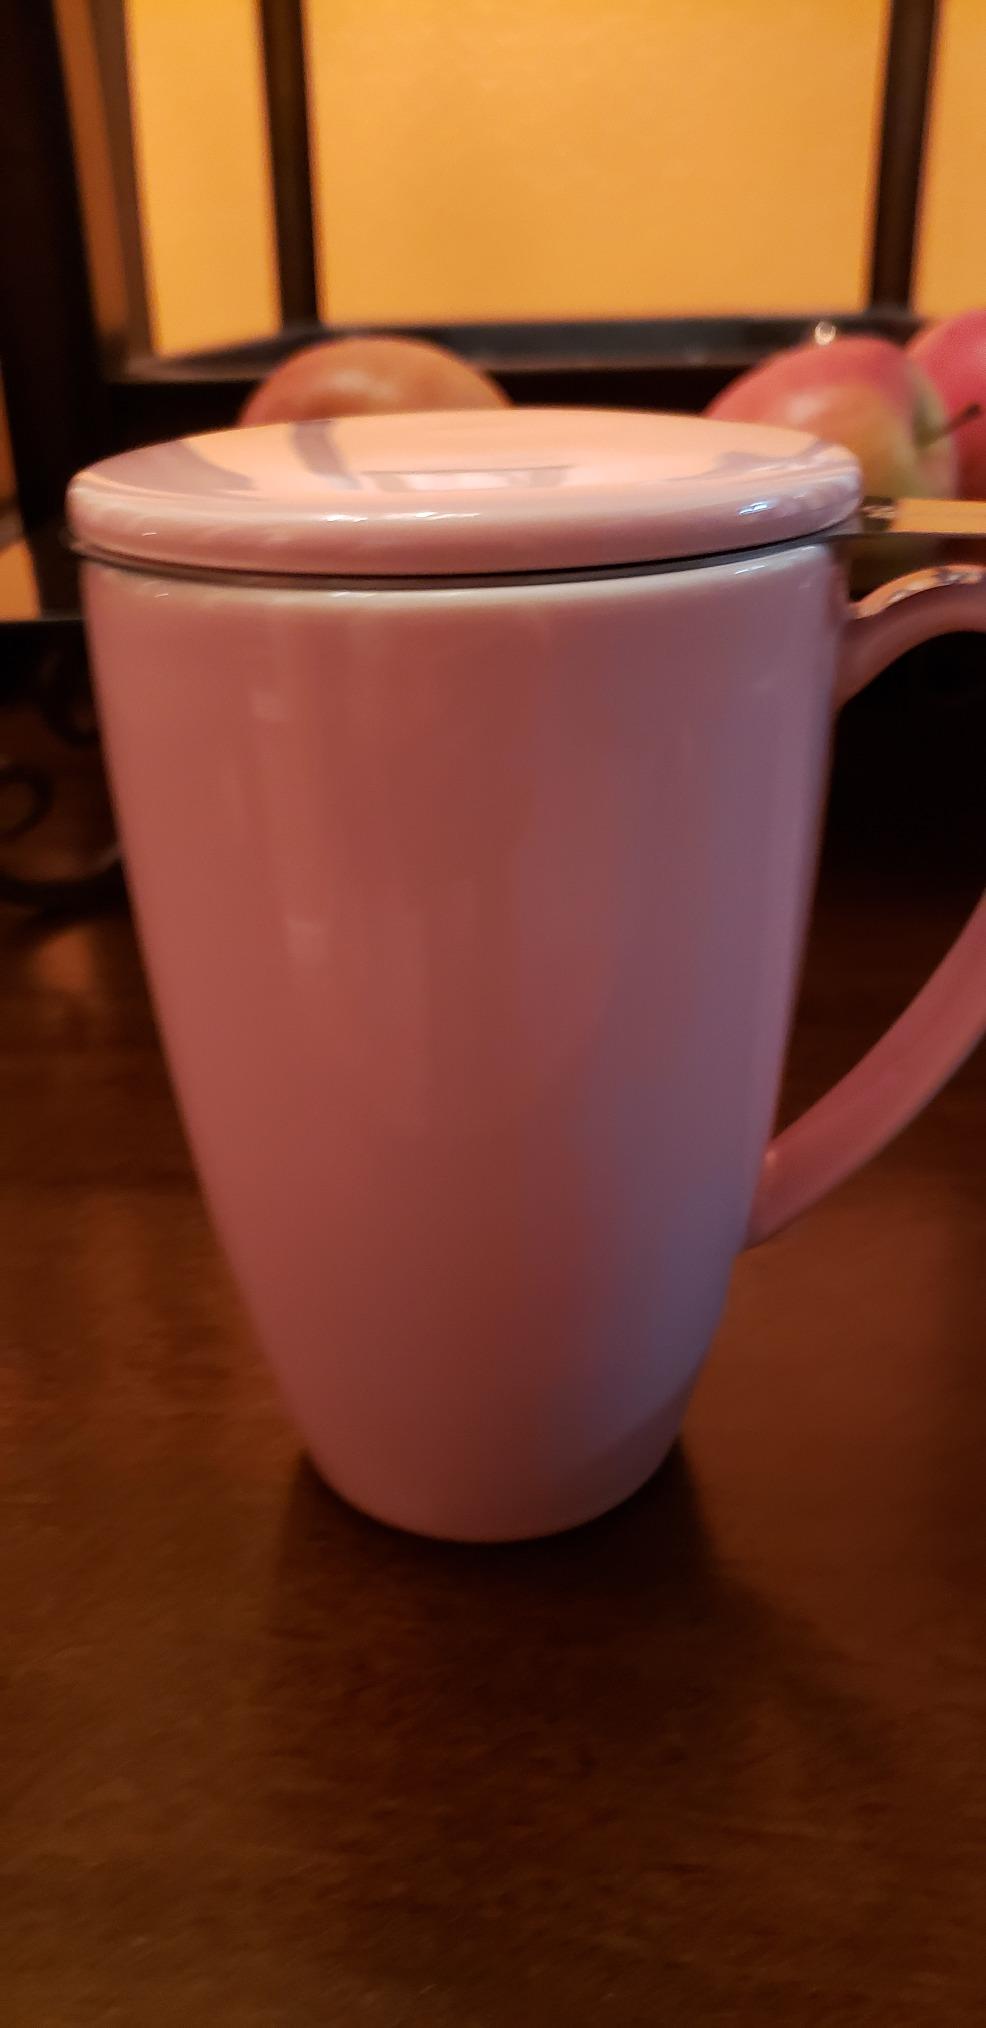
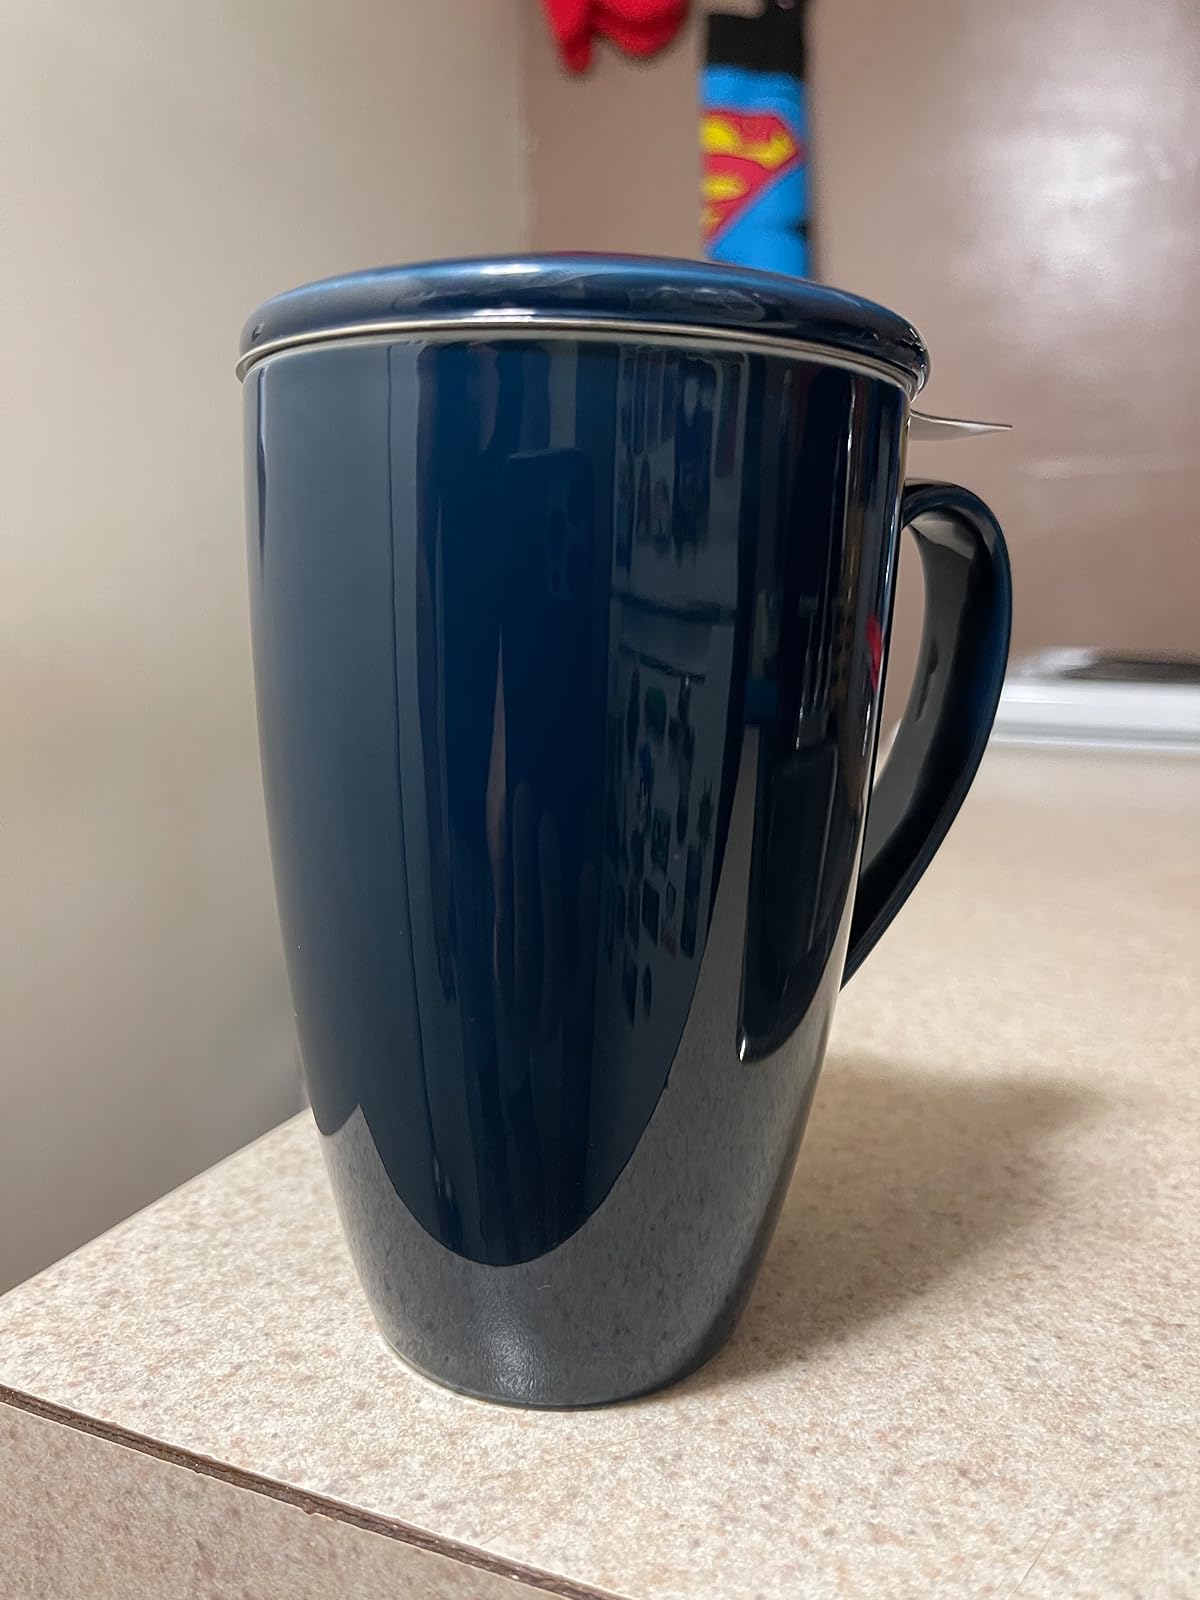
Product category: items_mug
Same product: no